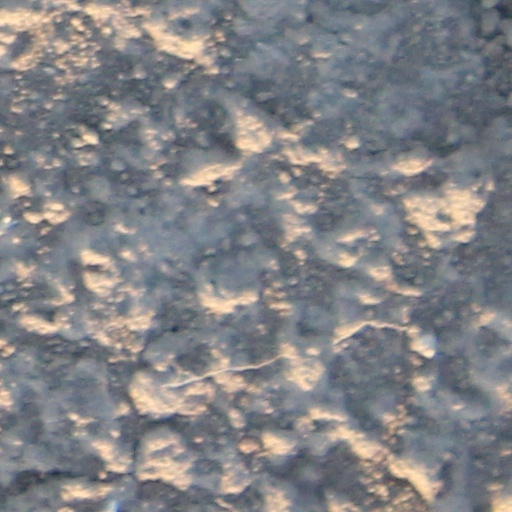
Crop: wheat